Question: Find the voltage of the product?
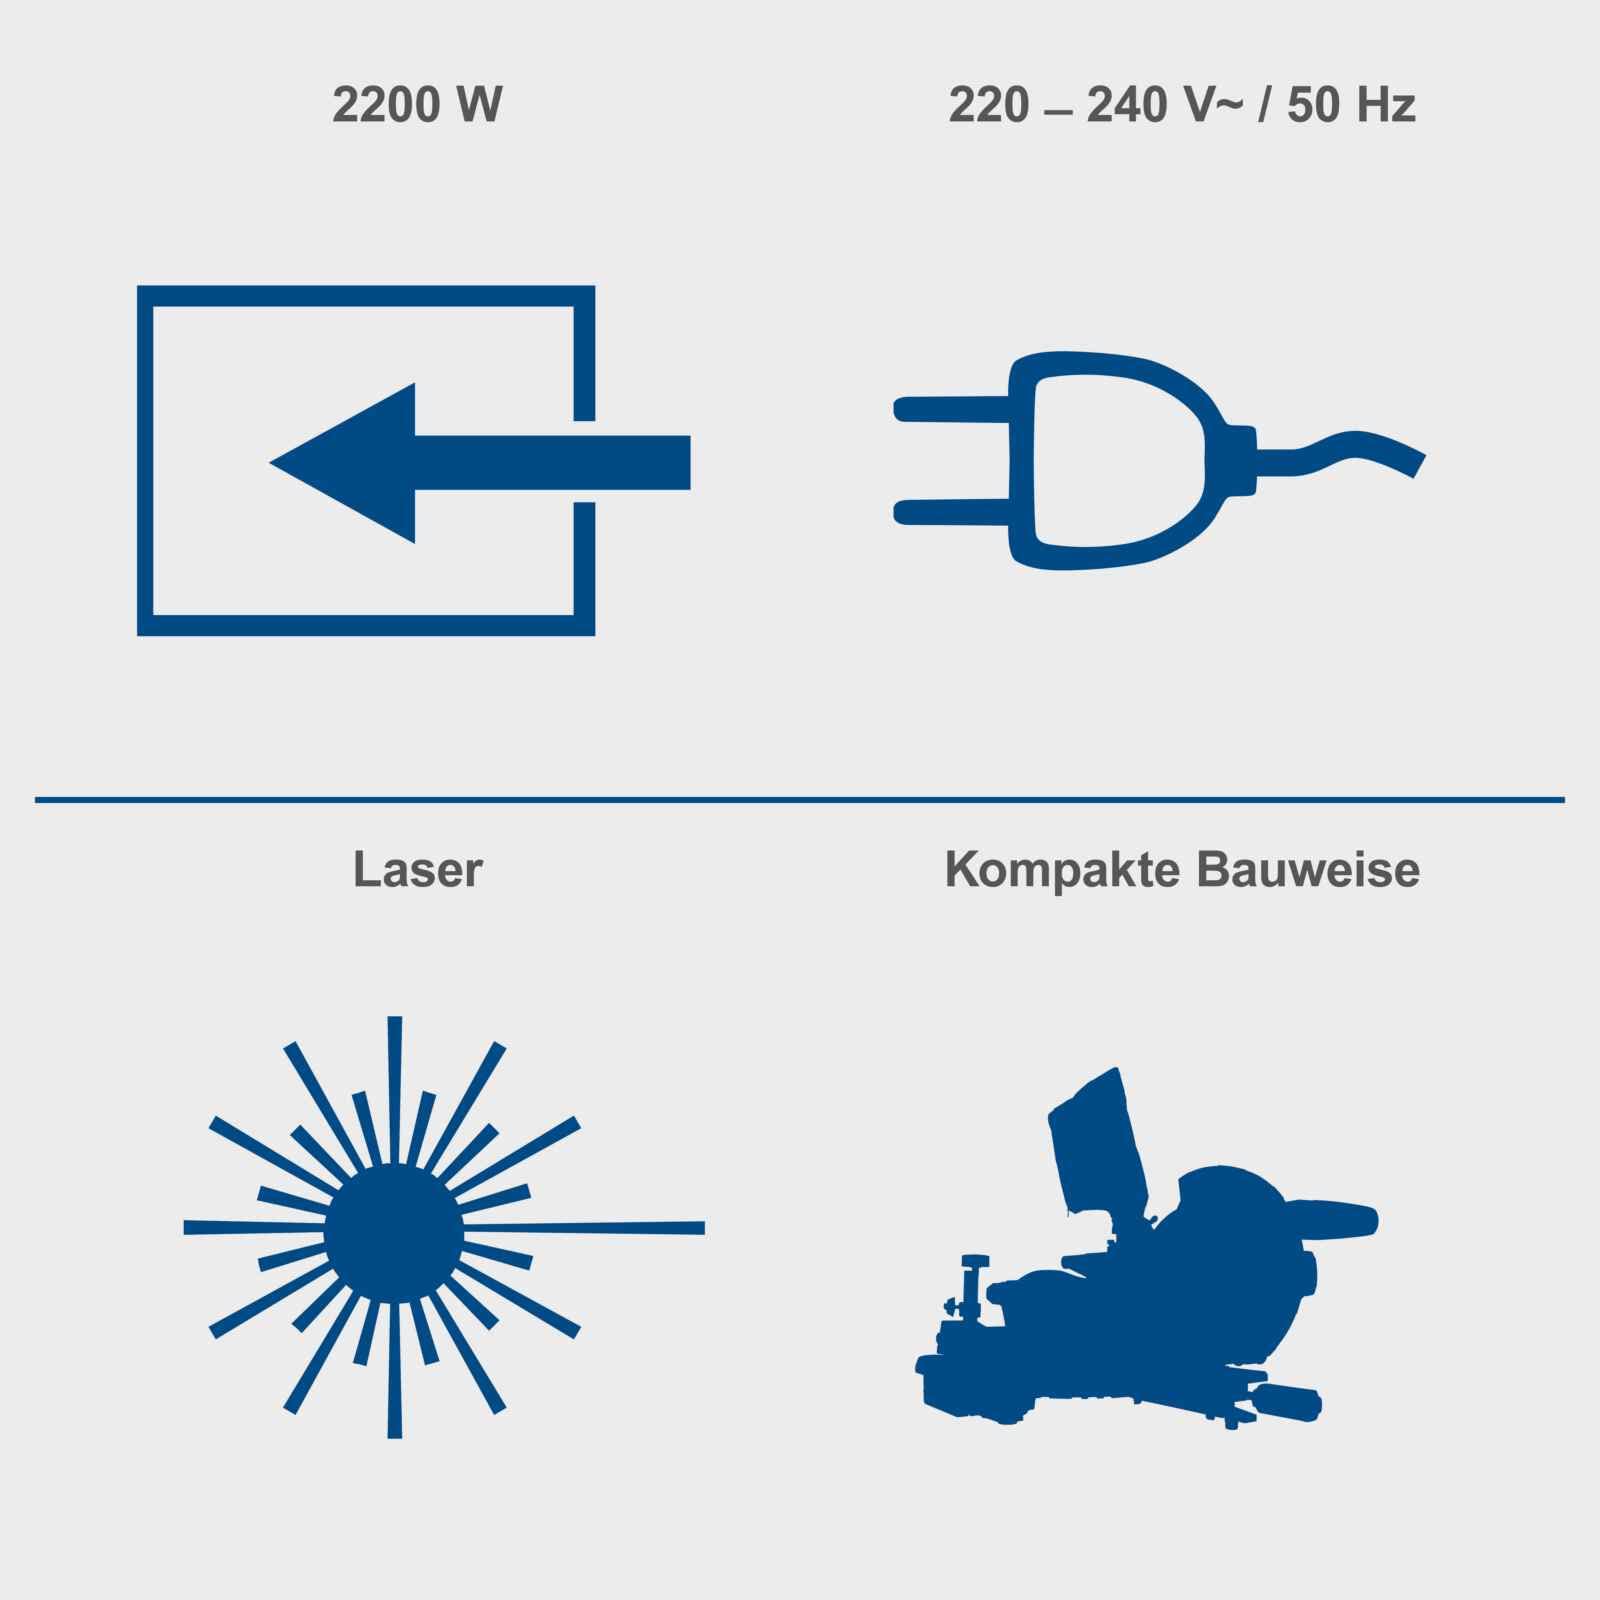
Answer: [220.0, 240.0] volt